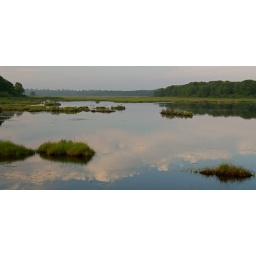
Where river meets ocean in Wells, MaineView large.